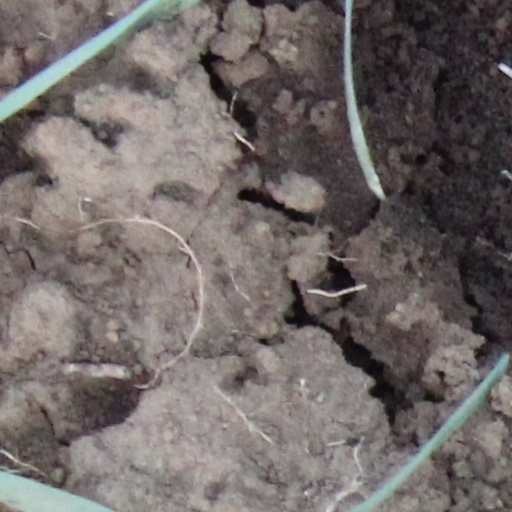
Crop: wheat